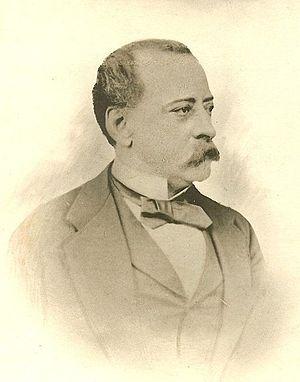
Santiago Mariano del Carmen Arcos Arlegui est un écrivain, journaliste et homme politique chilien.